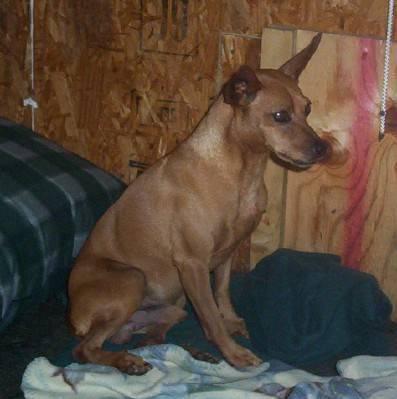
dog